George Boyd (footballer)

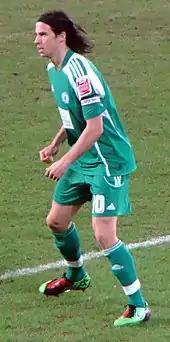
Boyd playing for Peterborough United in 2010

Boyd made his debut for Peterborough United in a 3–1 defeat away to Darlington on 13 January 2007, and scored his first goal for the club a month later, in a 3–0 victory against Wrexham on 10 February 2007. He came off the substitutes' bench to score Peterborough's equaliser in a 1–1 draw at home to Boston United, a "superb 35-yard volley". He scored six times for the club during the second half of the 2006–07 season, making 20 appearances, including two goals on the final day of the season in a 3–3 draw with Rochdale. The following season, Boyd was a regular in the team as Peterborough secured promotion to League One, scoring 15 times in 53 appearances. During the season, he registered his second professional hat-trick in an 8–2 win over Accrington Stanley, and was subsequently named in the League Two PFA Team of the Year for the 2007–08 season. He scored 10 times in 53 matches in all competitions during the 2008–09 season, as Peterborough achieved back-to-back promotions to the Championship. Boyd was named in the League One PFA Team of the Year for the second consecutive season.